Thonburi Kingdom

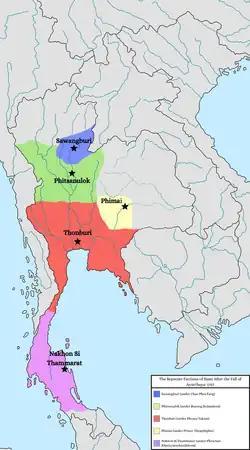

Ayutthaya fell in April 1767. Due to the intervening Sino-Burmese War, Burma was obliged to divert most of its forces from Ayutthaya to the Chinese front. The Burmese had left a garrison at Phosamton to the north of Ayutthaya under the command of the Mon Thugyi. The Burmese were in control only in Lower Central Siam as the rest of Siam fell into the hands of various warlord regimes that sprang up. In the northeast, Prince Kromma Muen Thepphiphit established himself in Phimai. To the north, Chaophraya Phitsanulok Rueang made his base in Phitsanulok, while the heterodox monk Chao Phra Fang founded a theocratic regime in Sawangkhaburi. To the south, Phra Palat Nu or Chao Nakhon became the leader of Nakhon Si Thammarat (Ligor) regime.